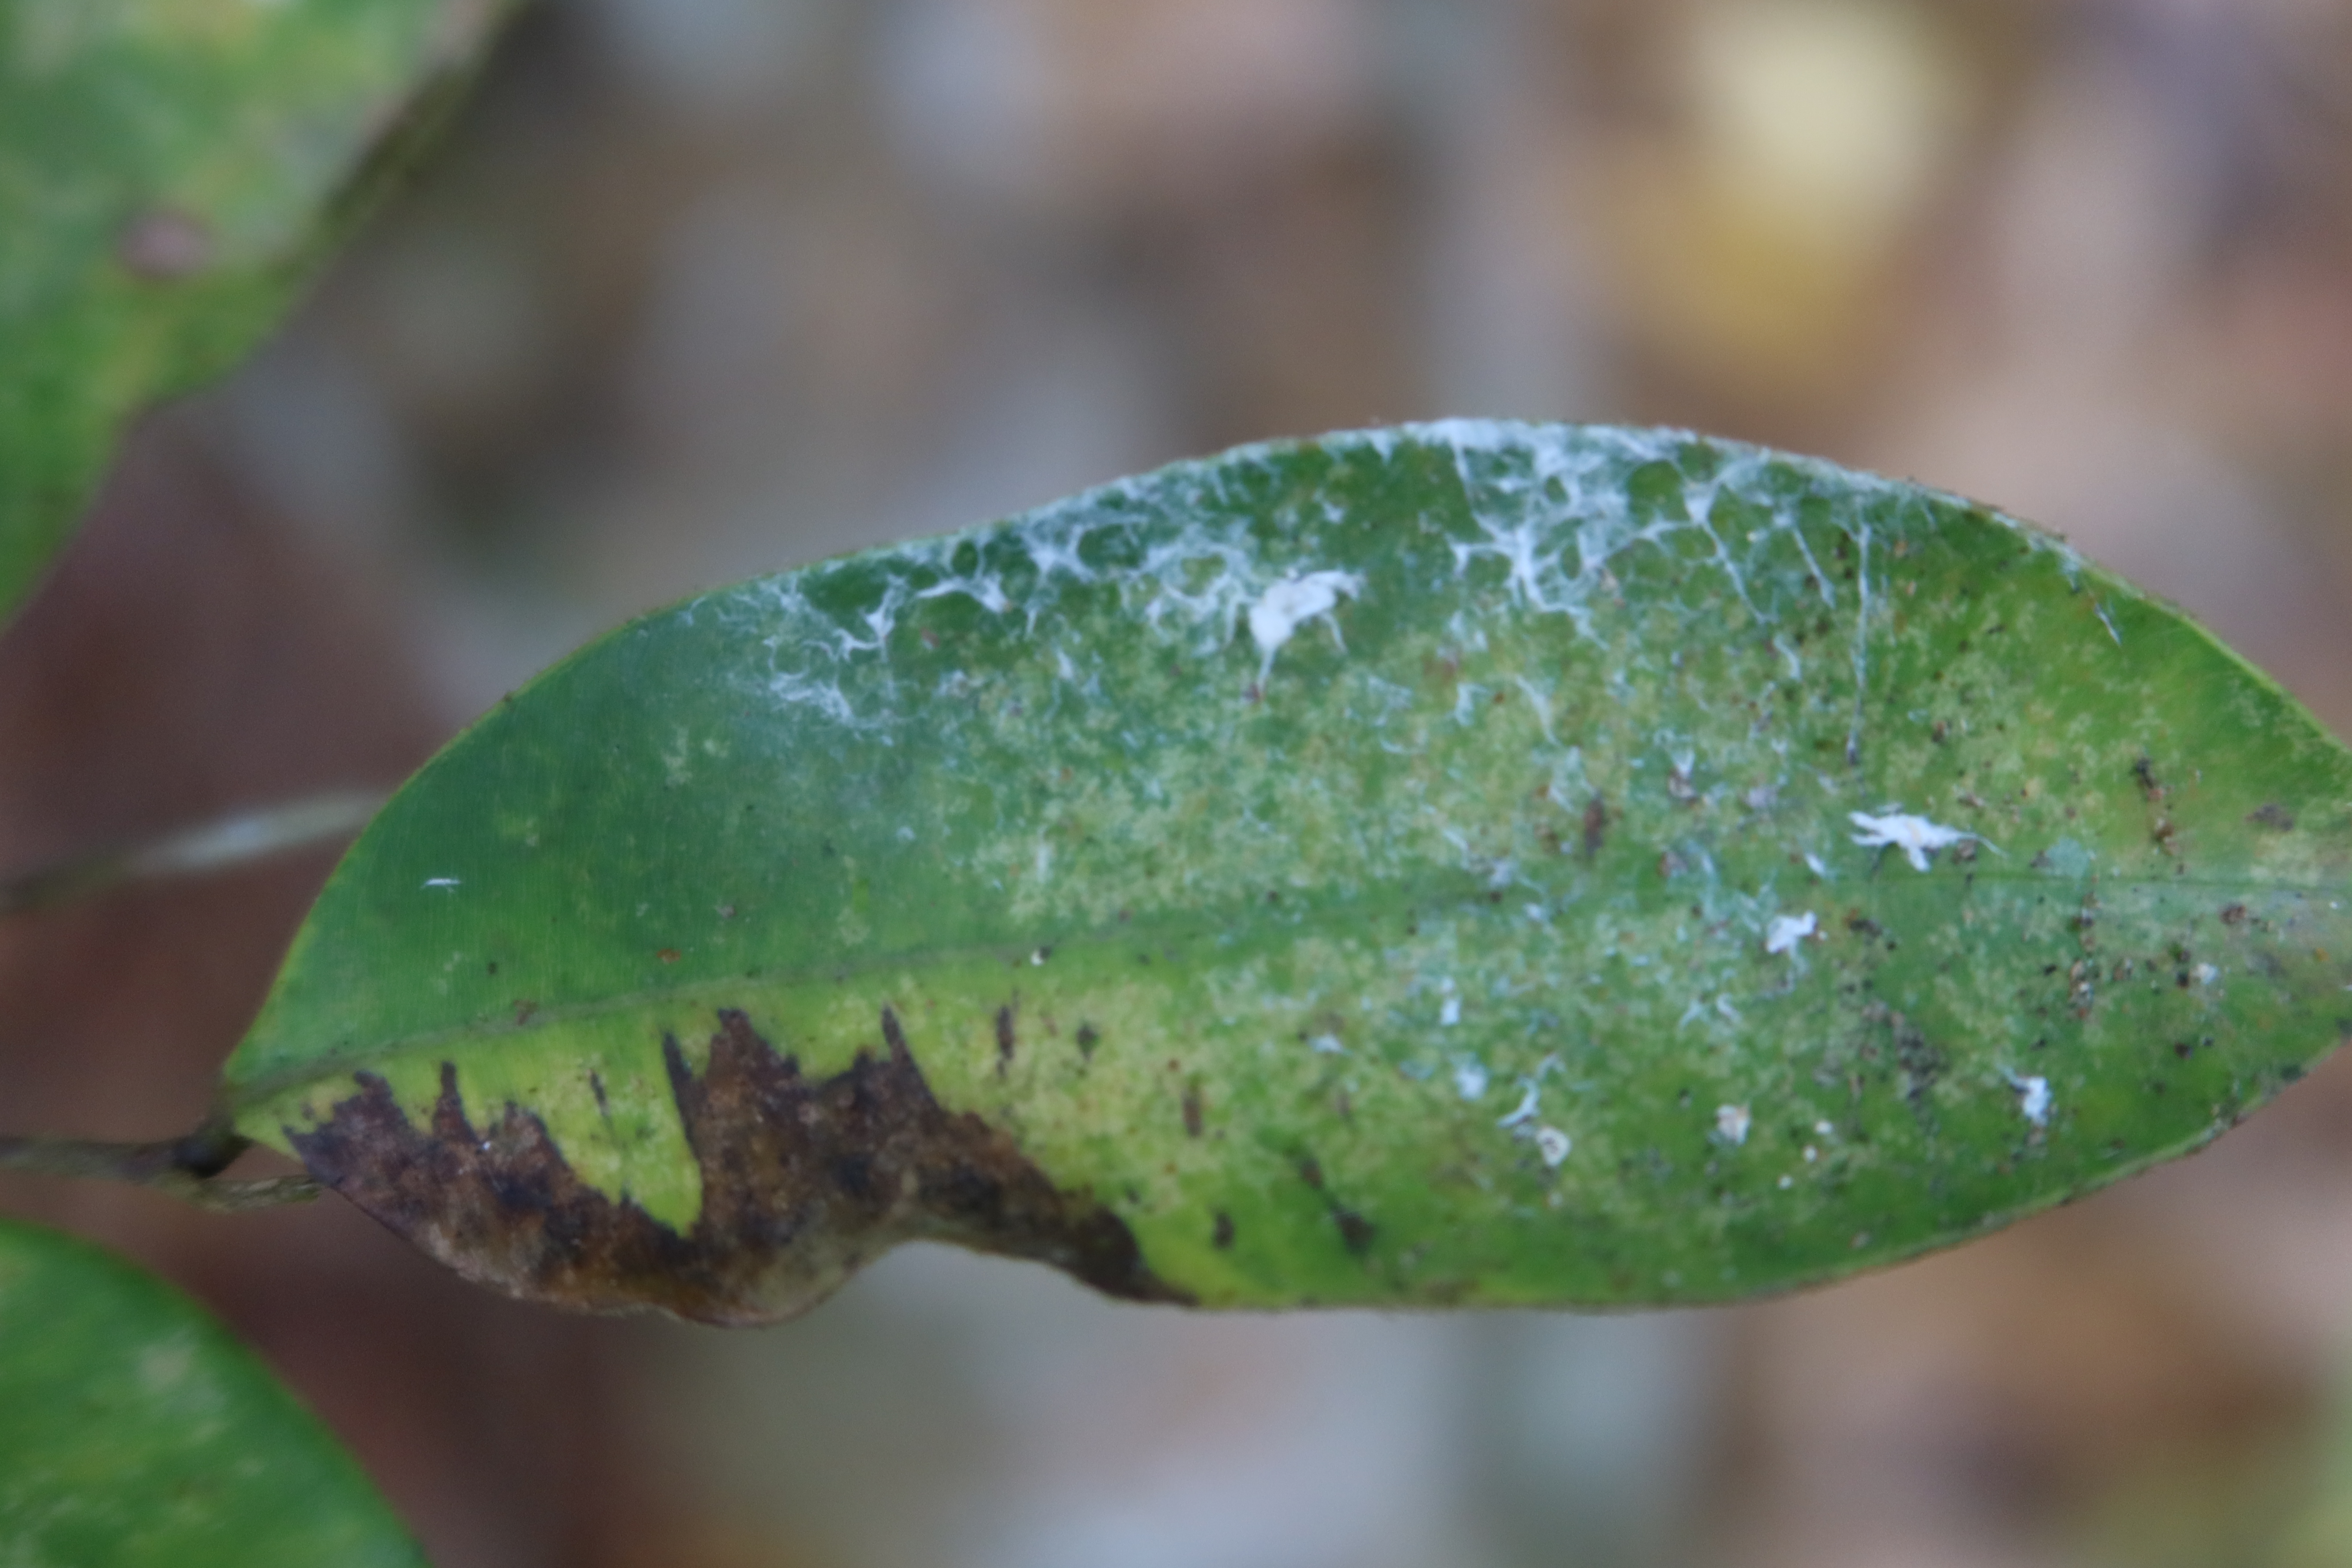
Label: Powdery mildew